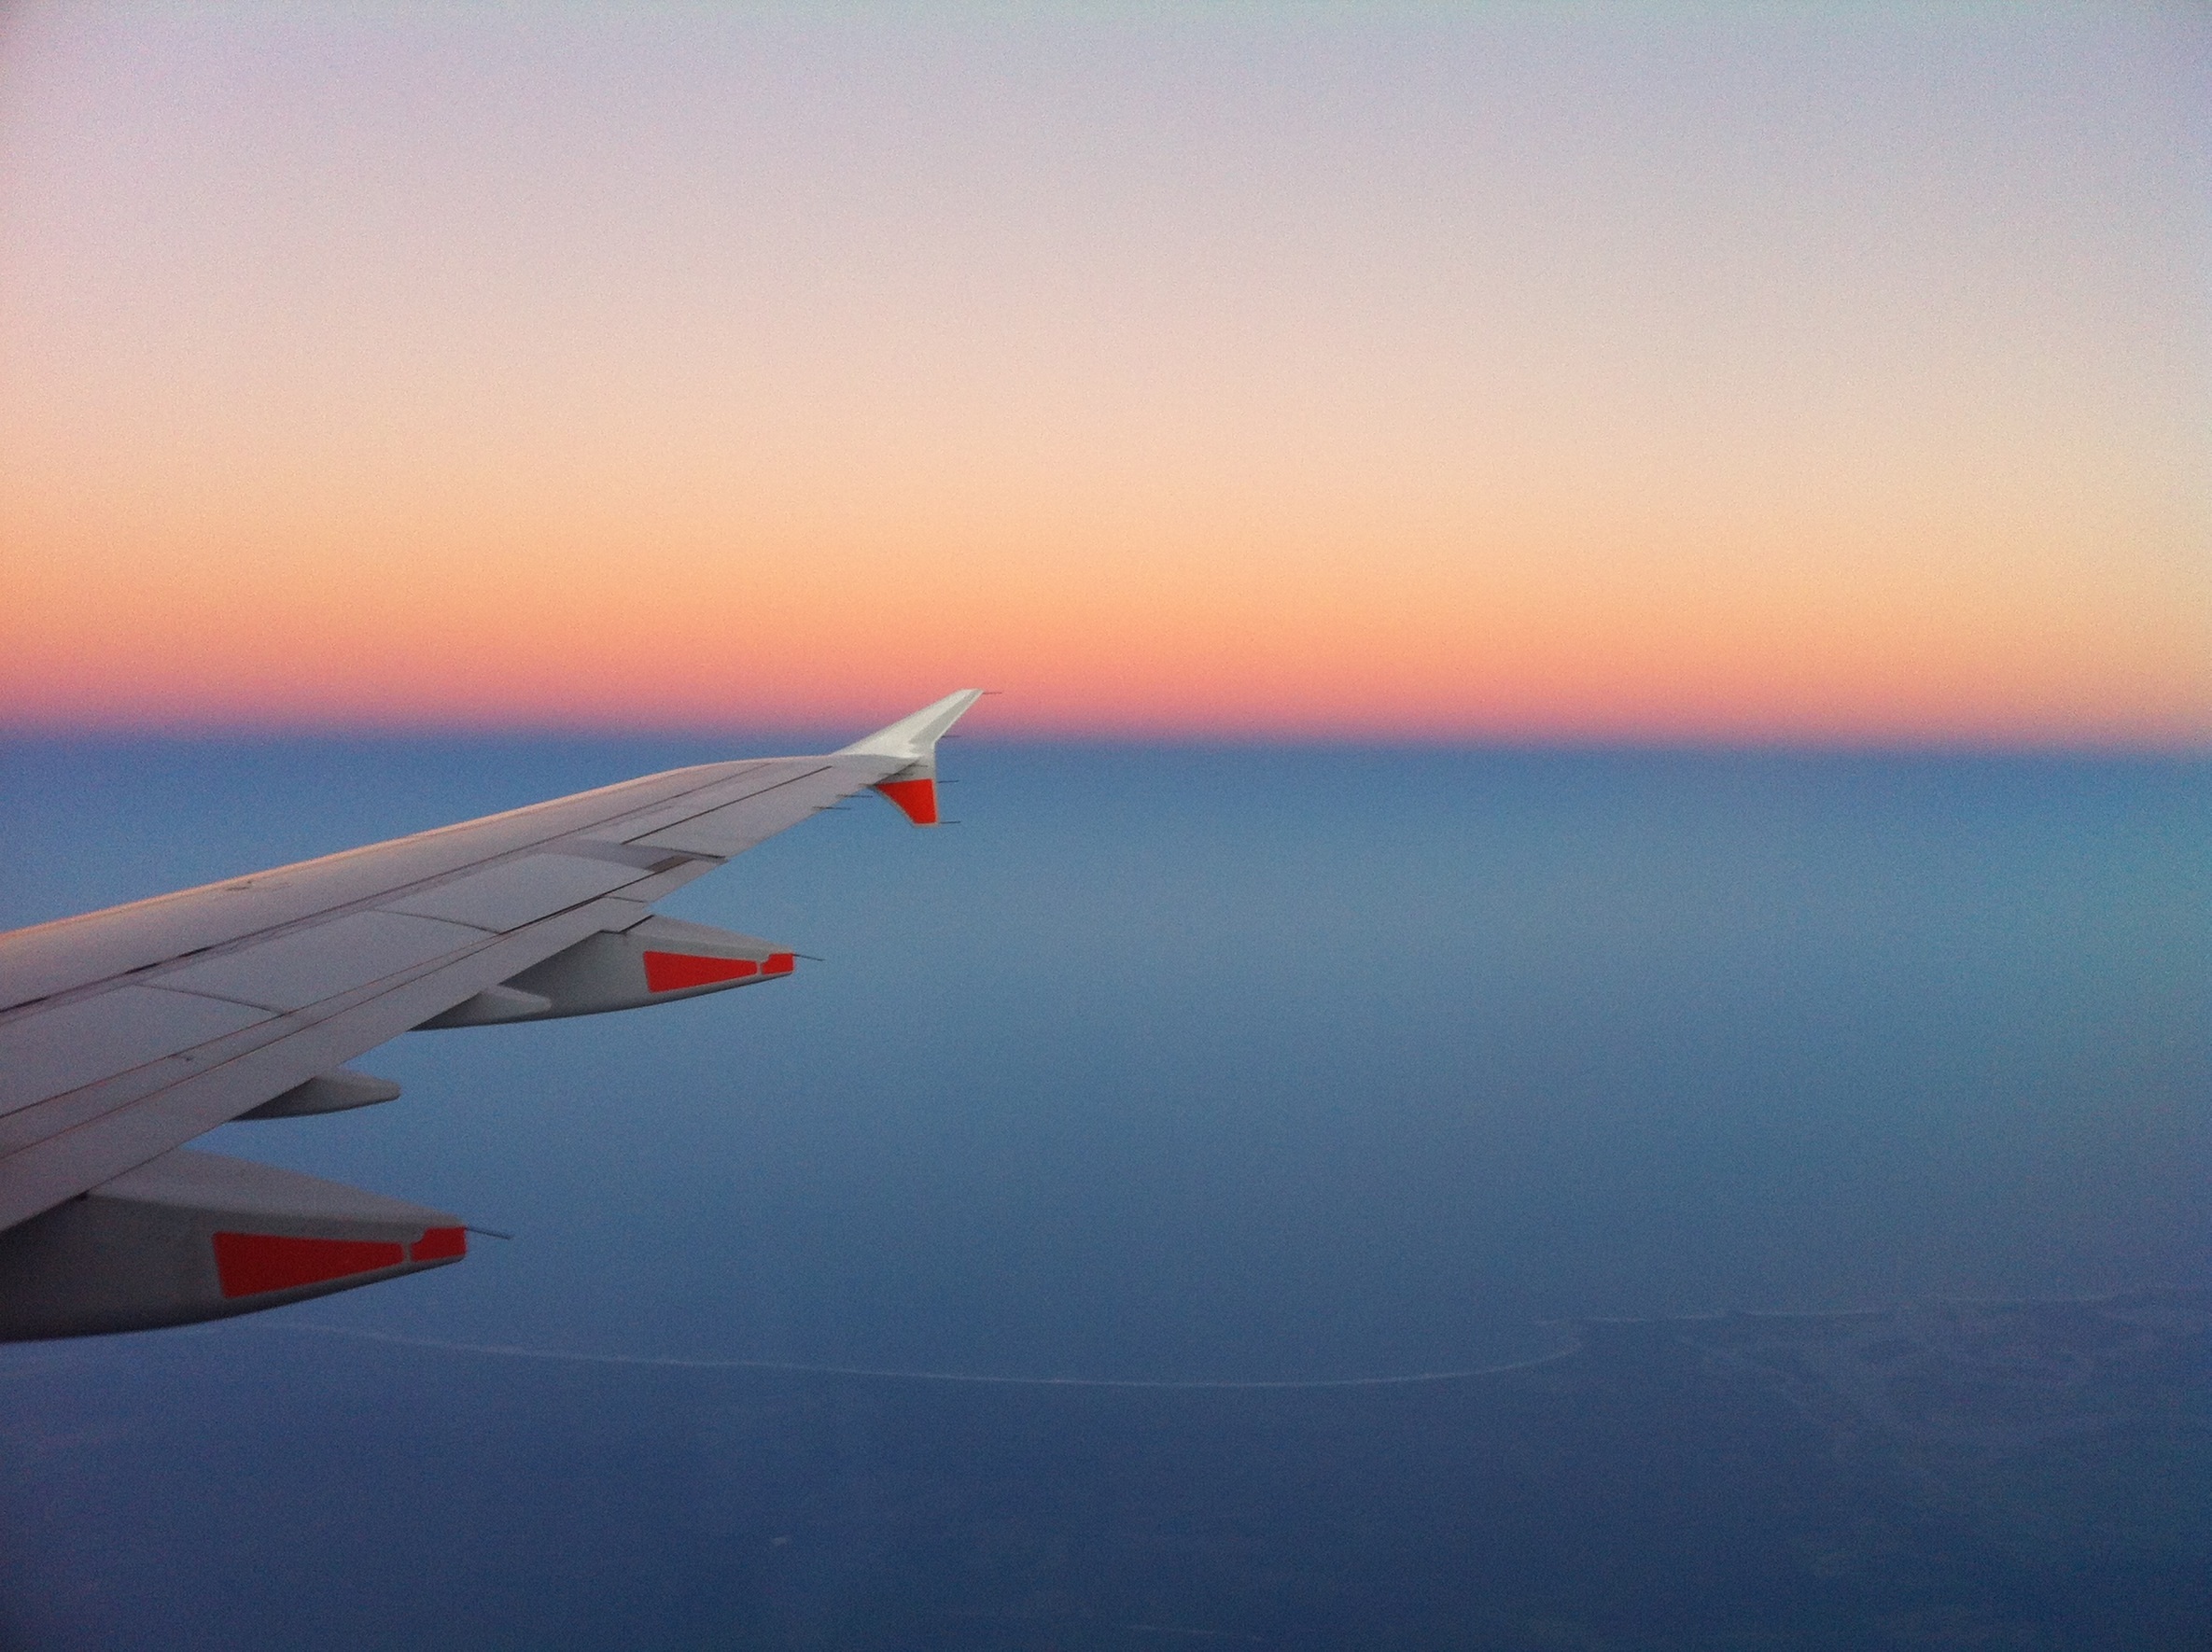
sea, horizon, wing, sky, sunrise, dawn, flying, travel, airplane, aircraft, dusk, transportation, vehicle, airline, aviation, flight, aerial, airliner, air travel, atmosphere of earth